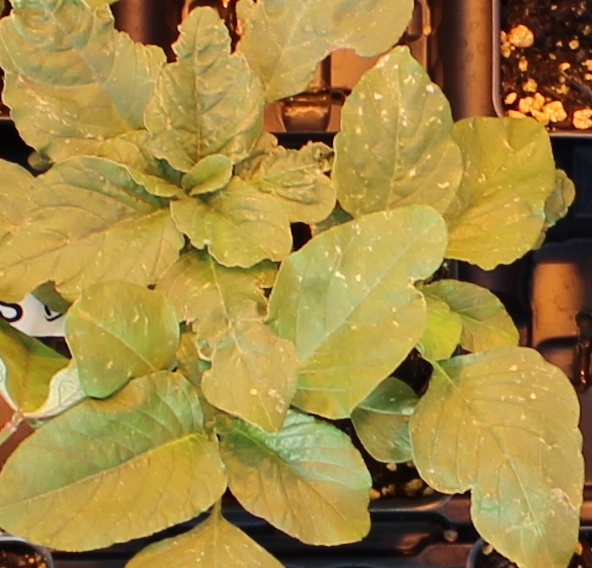
Label: Redroot Pigweed